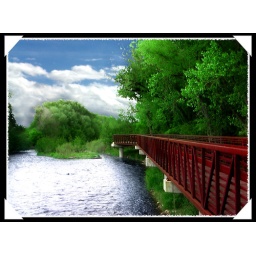
red bridge over river